Meaucé

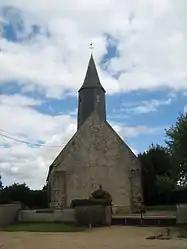
The church of Saint-Jean of Murgers in Meaucé

Meaucé is a commune in the Eure-et-Loir department in northern France.